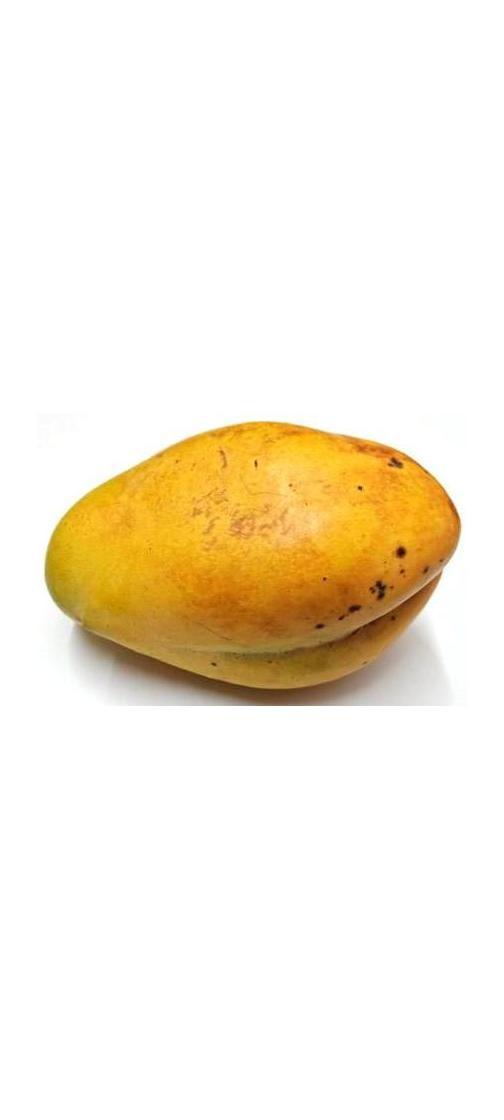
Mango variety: Bari-11